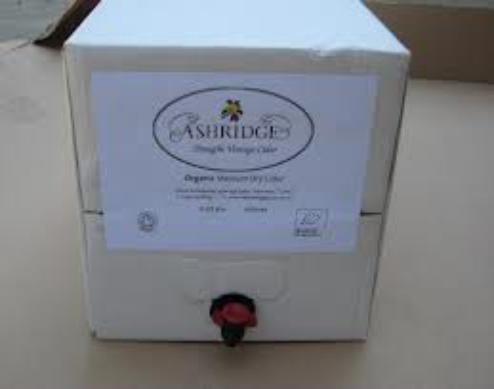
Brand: Ashridge Cider
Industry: Food